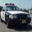
Label: automobile